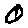
Label: 0